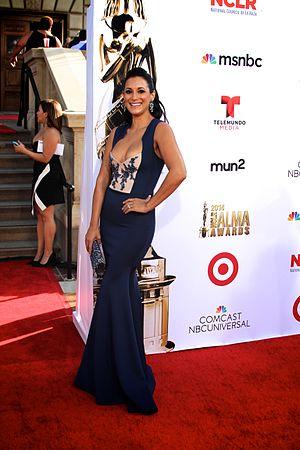
Angelique Cabral, née le 28 janvier 1979 à Honolulu, est une actrice américaine.